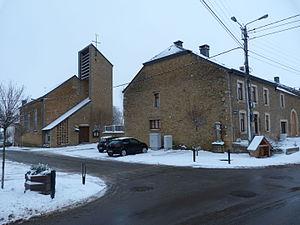
Eglise de Turpange, rue des Tisserands
Turpange est un village de la commune belge de Messancy située en Région wallonne dans la province de Luxembourg.